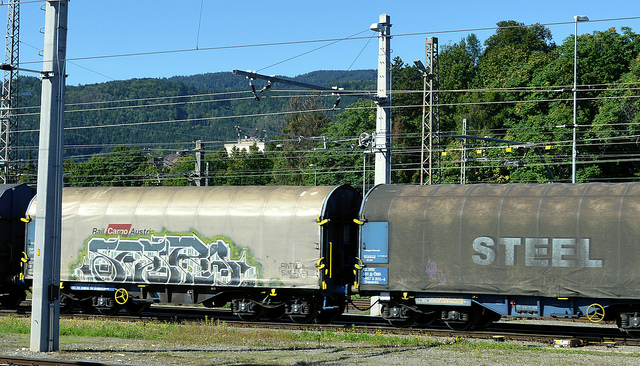
Train cars marked with graffiti passing through a rural area.

A train passing down a track, in the middle of the day.

Two train cars below a tree covered mountain.

A train is rolling on the train tracks near the city.

A train with graffiti on it going through a town.